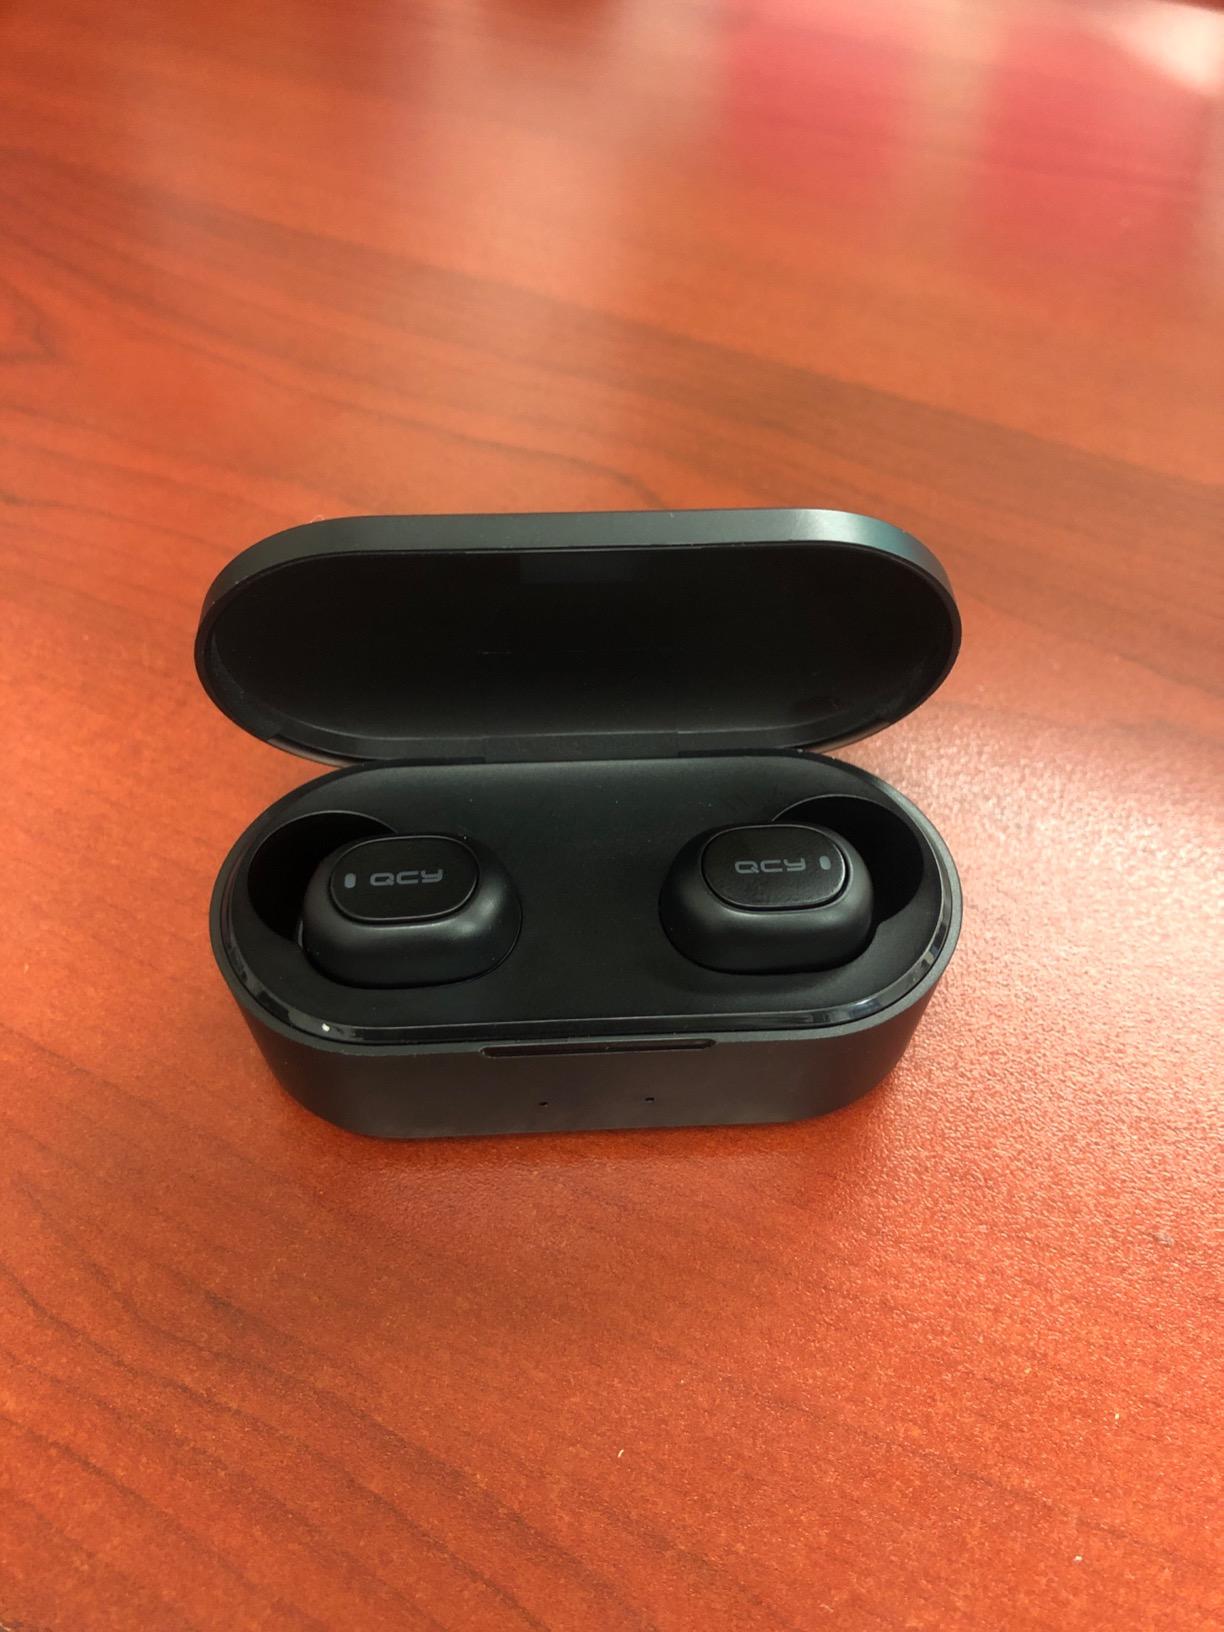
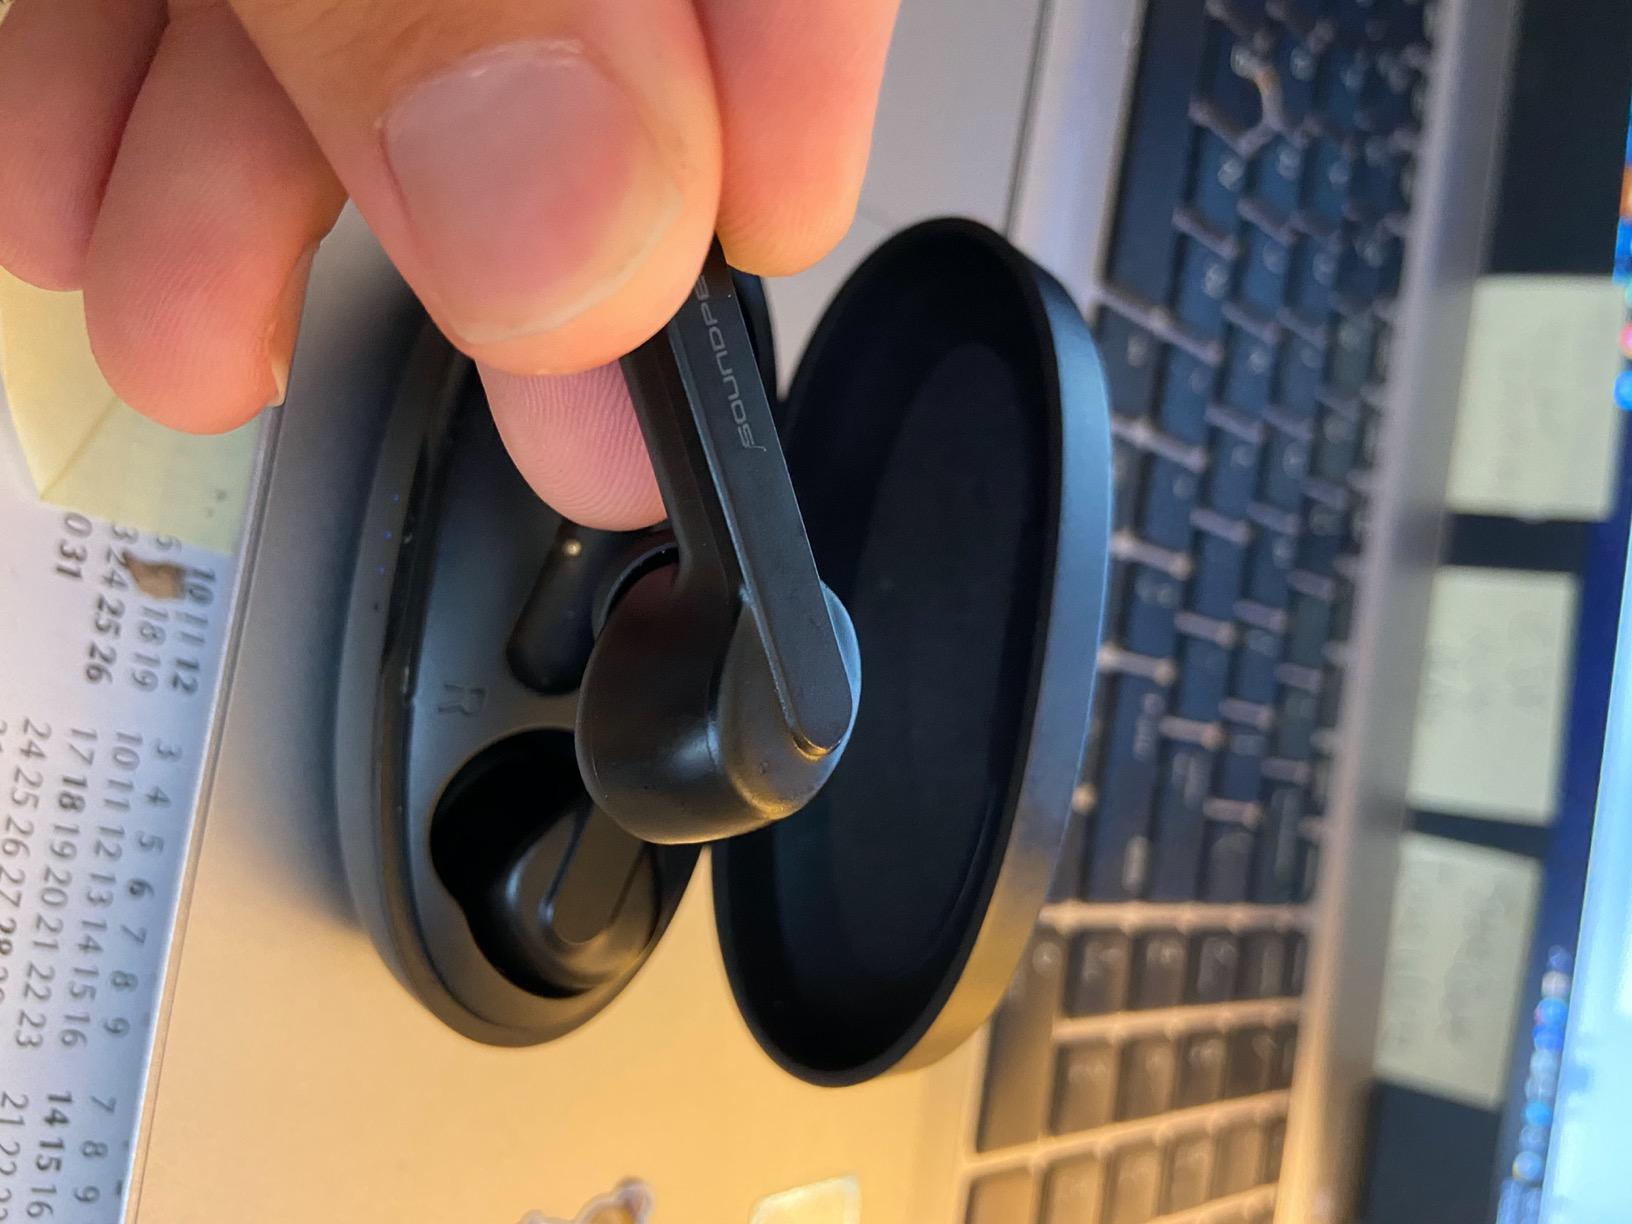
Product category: earbuds
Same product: no